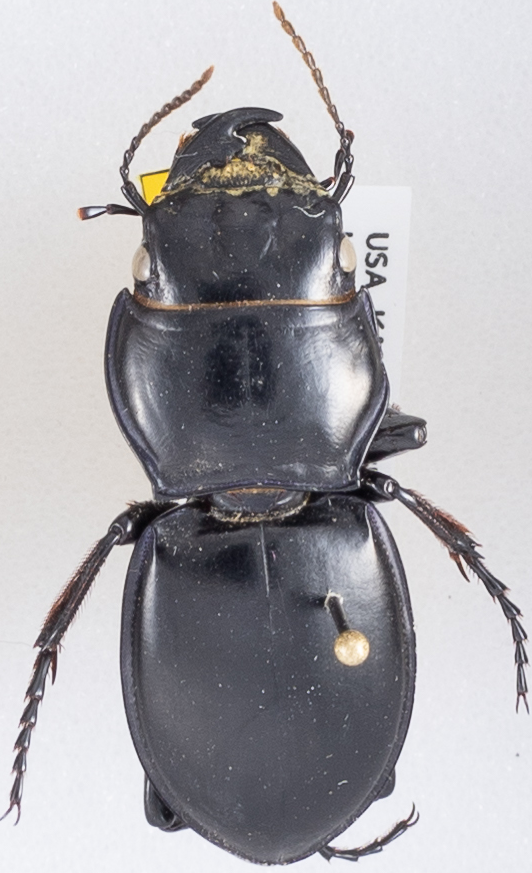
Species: Pasimachus californicus
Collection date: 2019-04-22
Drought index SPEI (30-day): -1.128
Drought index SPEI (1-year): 0.512
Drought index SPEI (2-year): -0.46